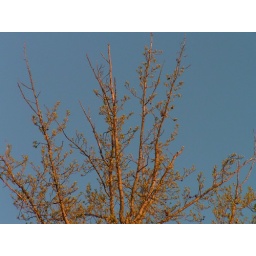
keep a green tree in your heart and perhaps a singing bird will come.